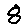
Label: 8